Tony Stewart

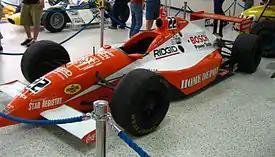
Stewart's 1999 Indianapolis 500 car

In 1995, Stewart became the first driver to win USAC's version of the Triple Crown, earning championships in all three of USAC's major divisions, National Midget, Sprint, and Silver Crown. His winning the Hut Hundred and 4 Crown Nationals were the highlights of the year. With the advent of the Indy Racing League (IRL), which intended to provide opportunities for grassroots racers, Stewart found his way into Indy car racing; after unsuccessful negotiations with A. J. Foyt Racing, he signed early in 1996 for Team Menard as a last-minute addition for the abridged three-race initial season. In his Indy car debut at Walt Disney World Speedway, Stewart led 37 laps and finished a close second to fellow rookie Buzz Calkins. He also led laps at Phoenix in the early stages before a myriad of pit stop woes and mechanical issues led to his early exit from the race.